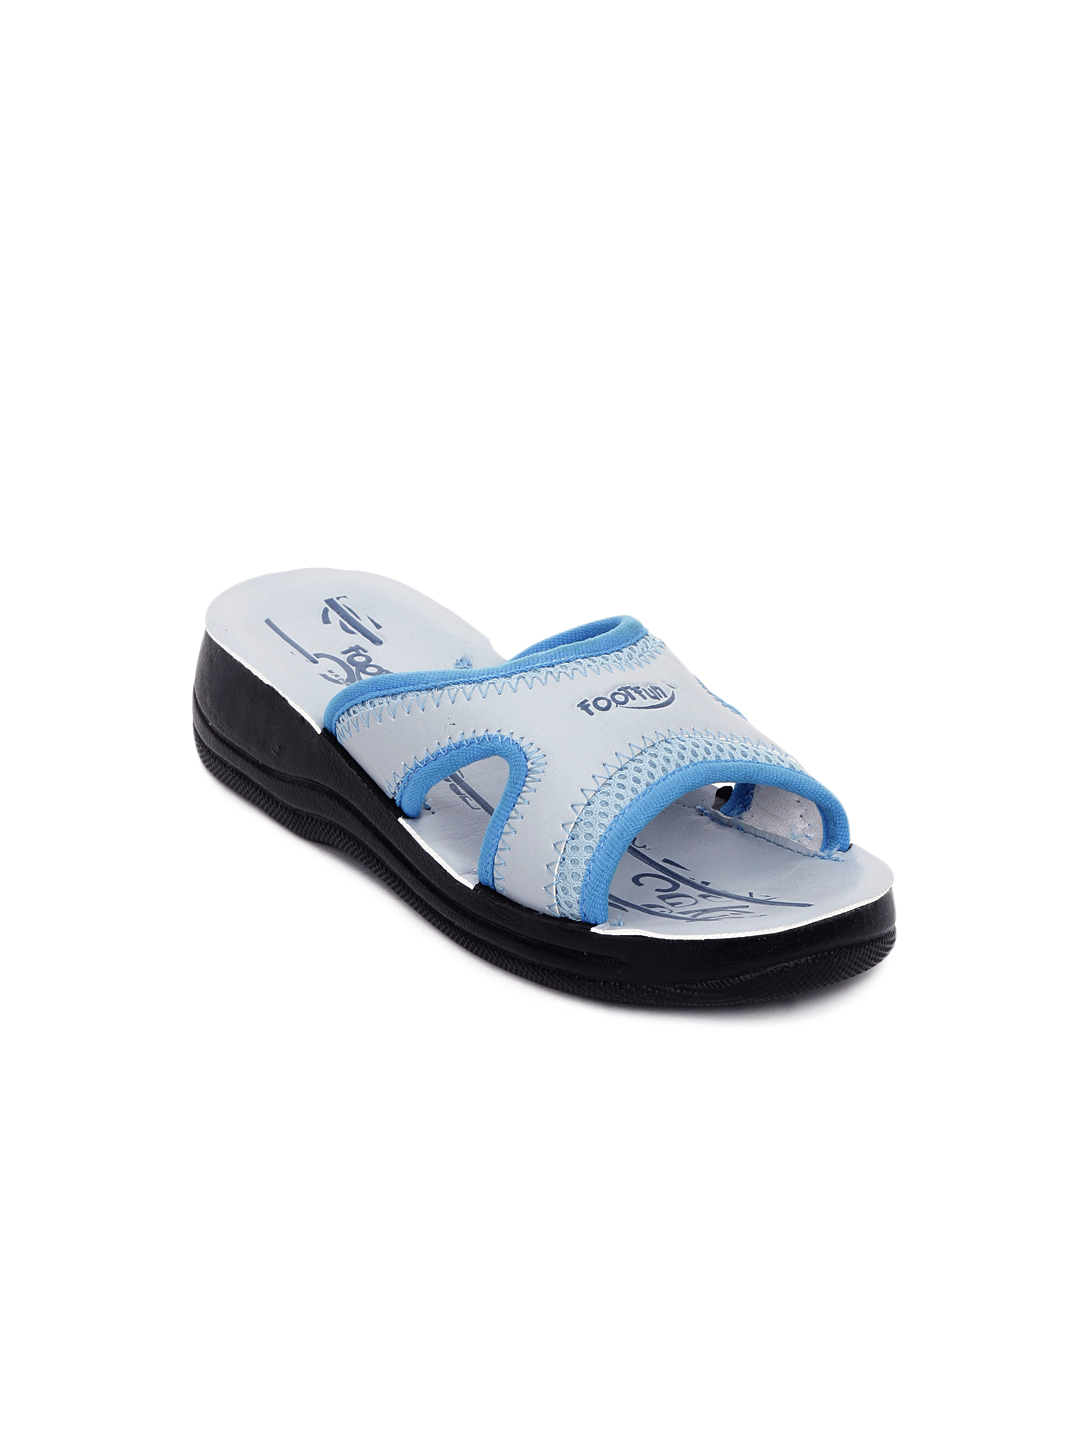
Footfun Kids Unisex Blue Sandals
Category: Footwear / Sandal / Sandals
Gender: Unisex
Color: Blue
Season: Summer 2012
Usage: Casual